Eastern imperial eagle

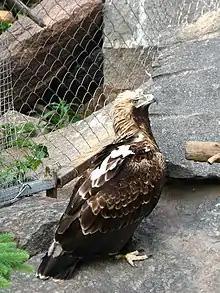
A captive adult eastern imperial eagle.

Of a similar distribution to eastern imperial eagles, both in their mid-Eurasian breeding ground and southerly Indo-African wintering grounds, are the steppe eagle and the greater spotted eagle. There is a fair amount of habitat partitioning between the three species, however, with the steppe eagle preferring flat, often almost treeless steppe while the greater spotted eagle prefers more densely wooded and wetter habitats generally than imperial eagles such as taiga bogs. Diet however can overlap considerably, especially with steppe eagles as both it and the imperial species are largely attracted to colonies of ground squirrels in Central Asia. While steppe eagles occur much more broadly in Africa during winter and a similarly narrow extent in the Indian subcontinent as eastern imperials, greater spotted eagles are similarly as rare as imperial eagles in Africa but spread farther in Asia than either the steppe or imperial species. In all three species, by winter they are attracted to more open habitats ranging from savanna to wetlands and even semi-desert. The ecology of wintering eastern imperials was studied at length in Bharatpur district of India in contrast to the steppe and greater spotted eagle as well as the resident Indian spotted eagle and shorter-distance migrant Pallas's fish eagle. It was found that the feeding opportunities sought were largely similar (nestling water birds were often favored) by all five eagle species and that a hierarchy was formed, though each species competed most regularly with others of their own species. The eastern imperial eagle was, by and large, dominant in correspondence to its slightly larger size than the other booted eagles and rivaled the similarly-sized Pallas's fish eagle as the top avian predator in this raptor community. The steppe eagle, despite being only scarcely smaller than an imperial eagle, was usually subordinate to imperial eagles and had a much lower estimated average daily food intake, against an average of for the imperial. However, the mean daily intake of Pallas's fish eagle was slightly higher still at and the fish eagle would perch slightly higher than the imperials as well. In one case, a flock of 9 steppe eagles was able to pirate a freshly caught coot from an imperial eagle. The imperial was the most inactive forager here, having spent 36% of observed hours foraging, against 45% for steppe eagles, 46% for Pallas's fish eagle, 49% for greater spotted eagle and 65% for Indian spotted eagle. Other studies on the interactions of eastern imperial eagles also support that it is dominant during winter over similar species such as steppe and the spotted eagles at competitive feeding spots. In the Korean peninsula, similarly as in the Indian subcontinent, wintering eastern imperial eagles (though rare) can reportedly be seen more than singly concentrated where there are ample numbers of water birds along with other large eagles. Next to nothing is known about the ecology of the rare, seldom-observed wintering population of eastern imperial eagles in east Africa but it is claimed to usually be seen in the company of “other brown eagles”.